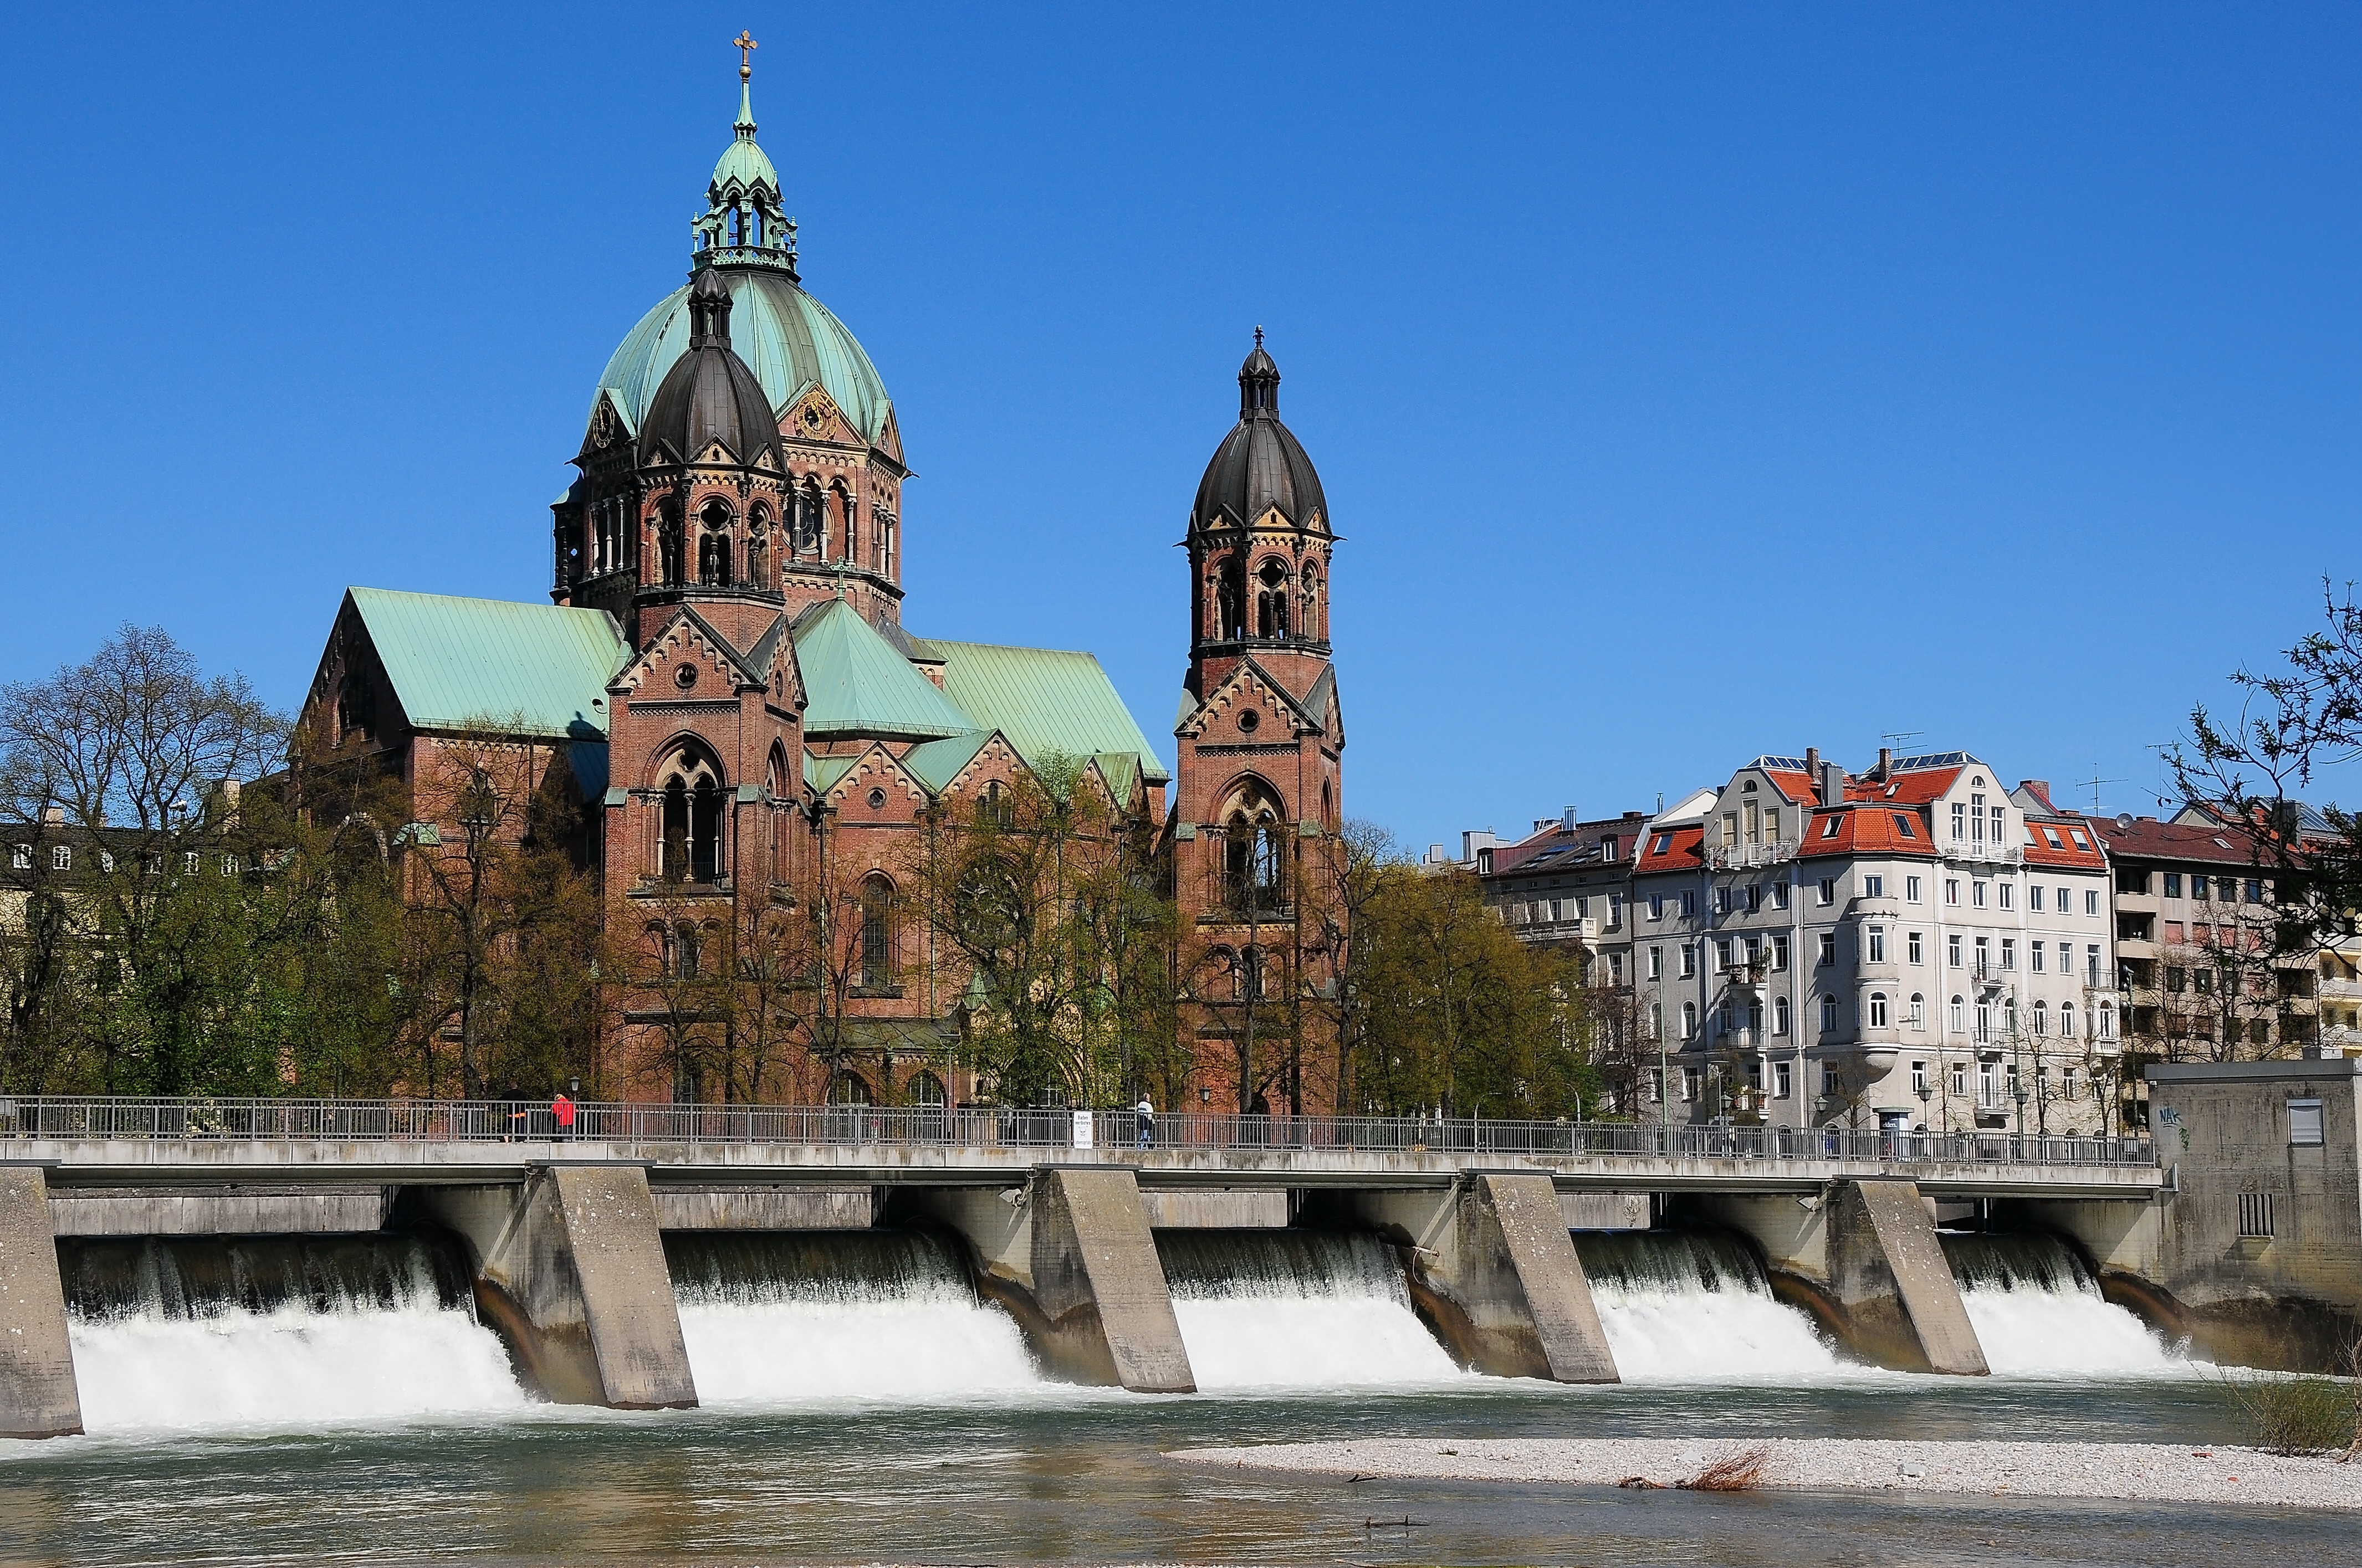
landscape, tree, water, nature, light, architecture, sky, sun, white, bridge, town, building, chateau, atmosphere, river, cityscape, summer, flow, romantic, landmark, blue, church, cathedral, tourism, waterway, place of worship, old town, clouds, bank, germany, bavaria, mood, waters, historically, munich, mirroring, isar, city breaks, luke's church